NŠ Mura

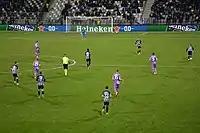
Match between Mura and Tottenham Hotspur in 2021

In 2020–21, Mura won its first Slovenian national league title after beating Maribor 3–1 in the final round of the season and finished with the same number of points as Maribor, but with a better head-to-head record.